Gillman Barracks

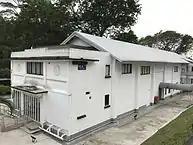
Block 7 in Gillman Barracks

After the Second World War, the British War Office in London established the Army Kinema Corporation (AKC) and set up the Regal Cinema at Gillman Barracks to entertain the British troops stationed there. Movies were screened twice nightly except Tuesday nights, including films such as "Ben Hur" (1959) and "Jailhouse Rock" (1957). During the time of Gillman Village, the same building was preserved, but served a different purpose. It was known as the Verve Bar & Bistro. The AKC logo remained on the side of the building and was repainted. After the redevelopment of Gillman Village into Gillman Barracks, the building houses commercial art galleries and exhibitions, while still preserving its famous AKC logo on the exterior. It is also known as Block 7 today, the only block with a pointed roof within Gillman Barracks.